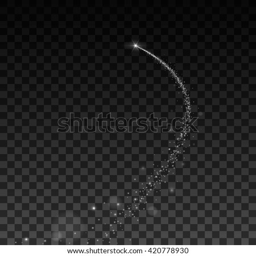
a bright comet with large dust .